Hotel Waldhaus Vulpera

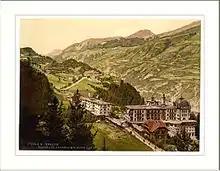
Grand Hotel Waldhaus Vulpera and Villa Wilhelmina in the year 1900

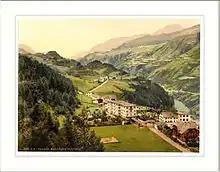
Waldhaus Vulpera and Villa Wilhelmina in the year 1895

The Grand Hotel Waldhaus Vulpera was erected 1896–97 by the architect Nikolaus Hartmann senior (1838–1903), it was opened on June 8, 1897. Among the frequent visitors was also Friedrich Dürrenmatt, who was inspired by the Grand Hotel for his last novel “Durcheinandertal”. In 1988 the hotel was closed for renovation and guided tours were offered which also included the big kitchen, which was planned to be transformed in a swimming pool during the renovation works.